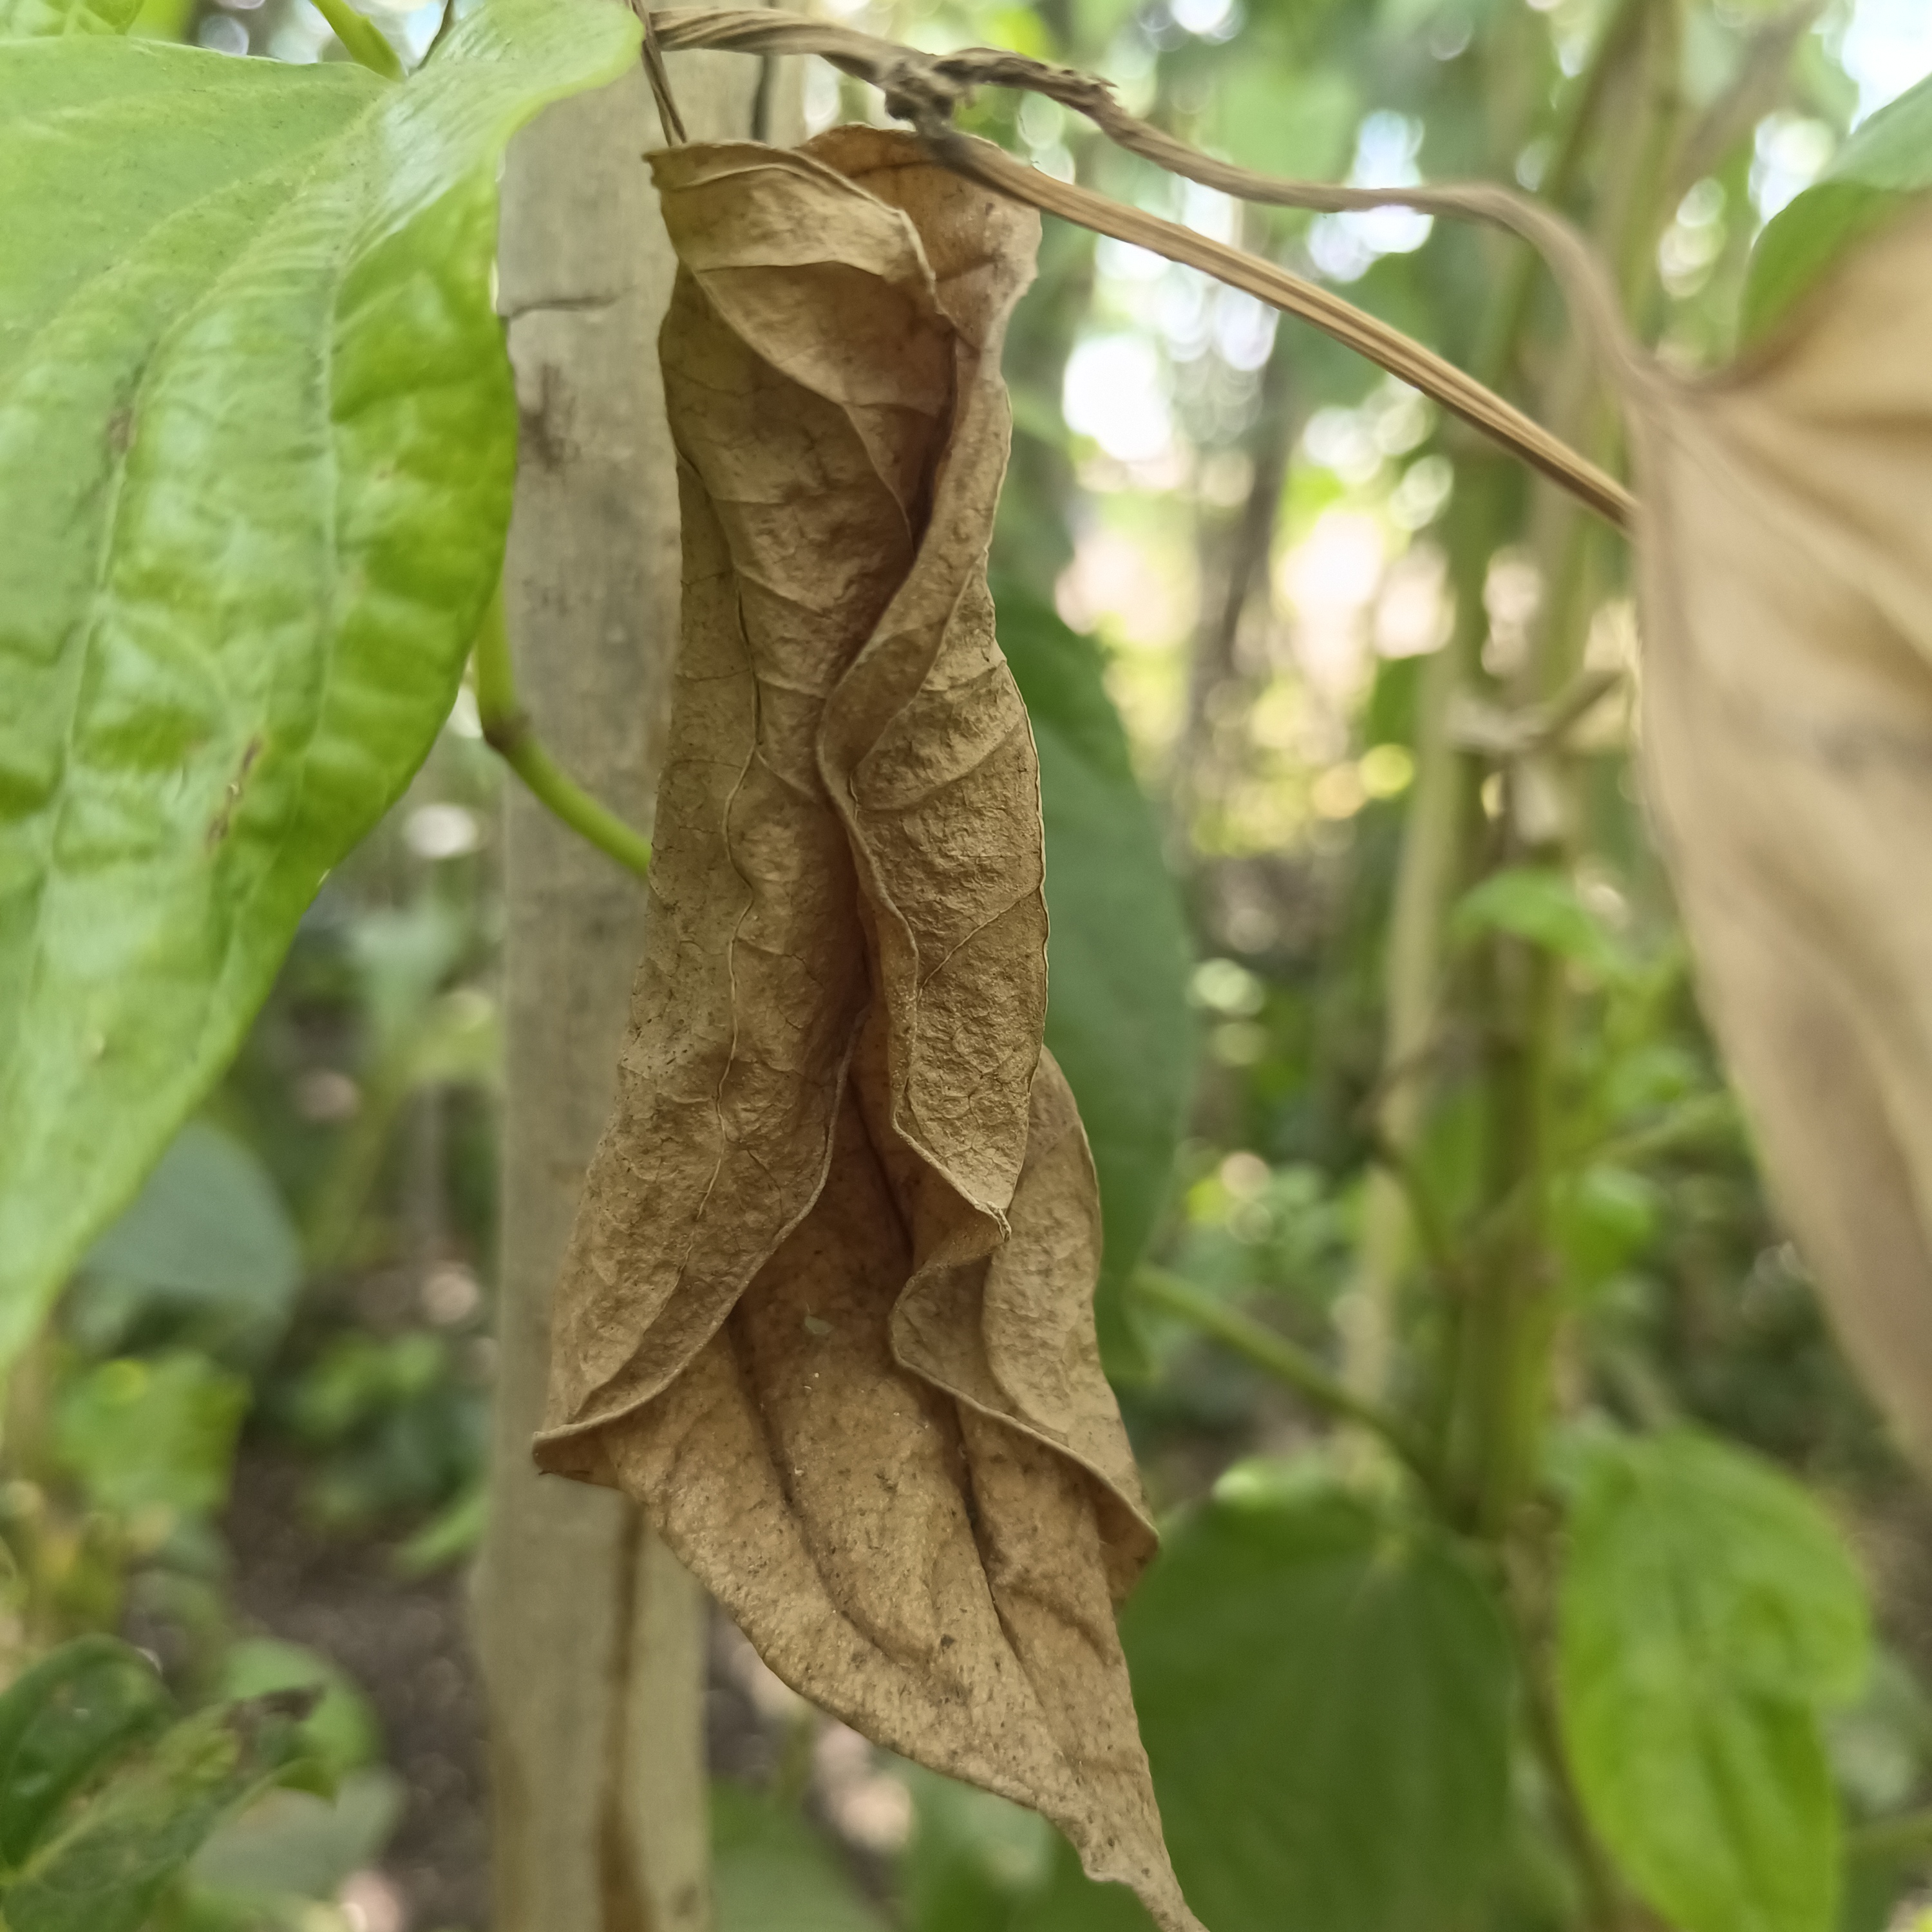
Label: Dried